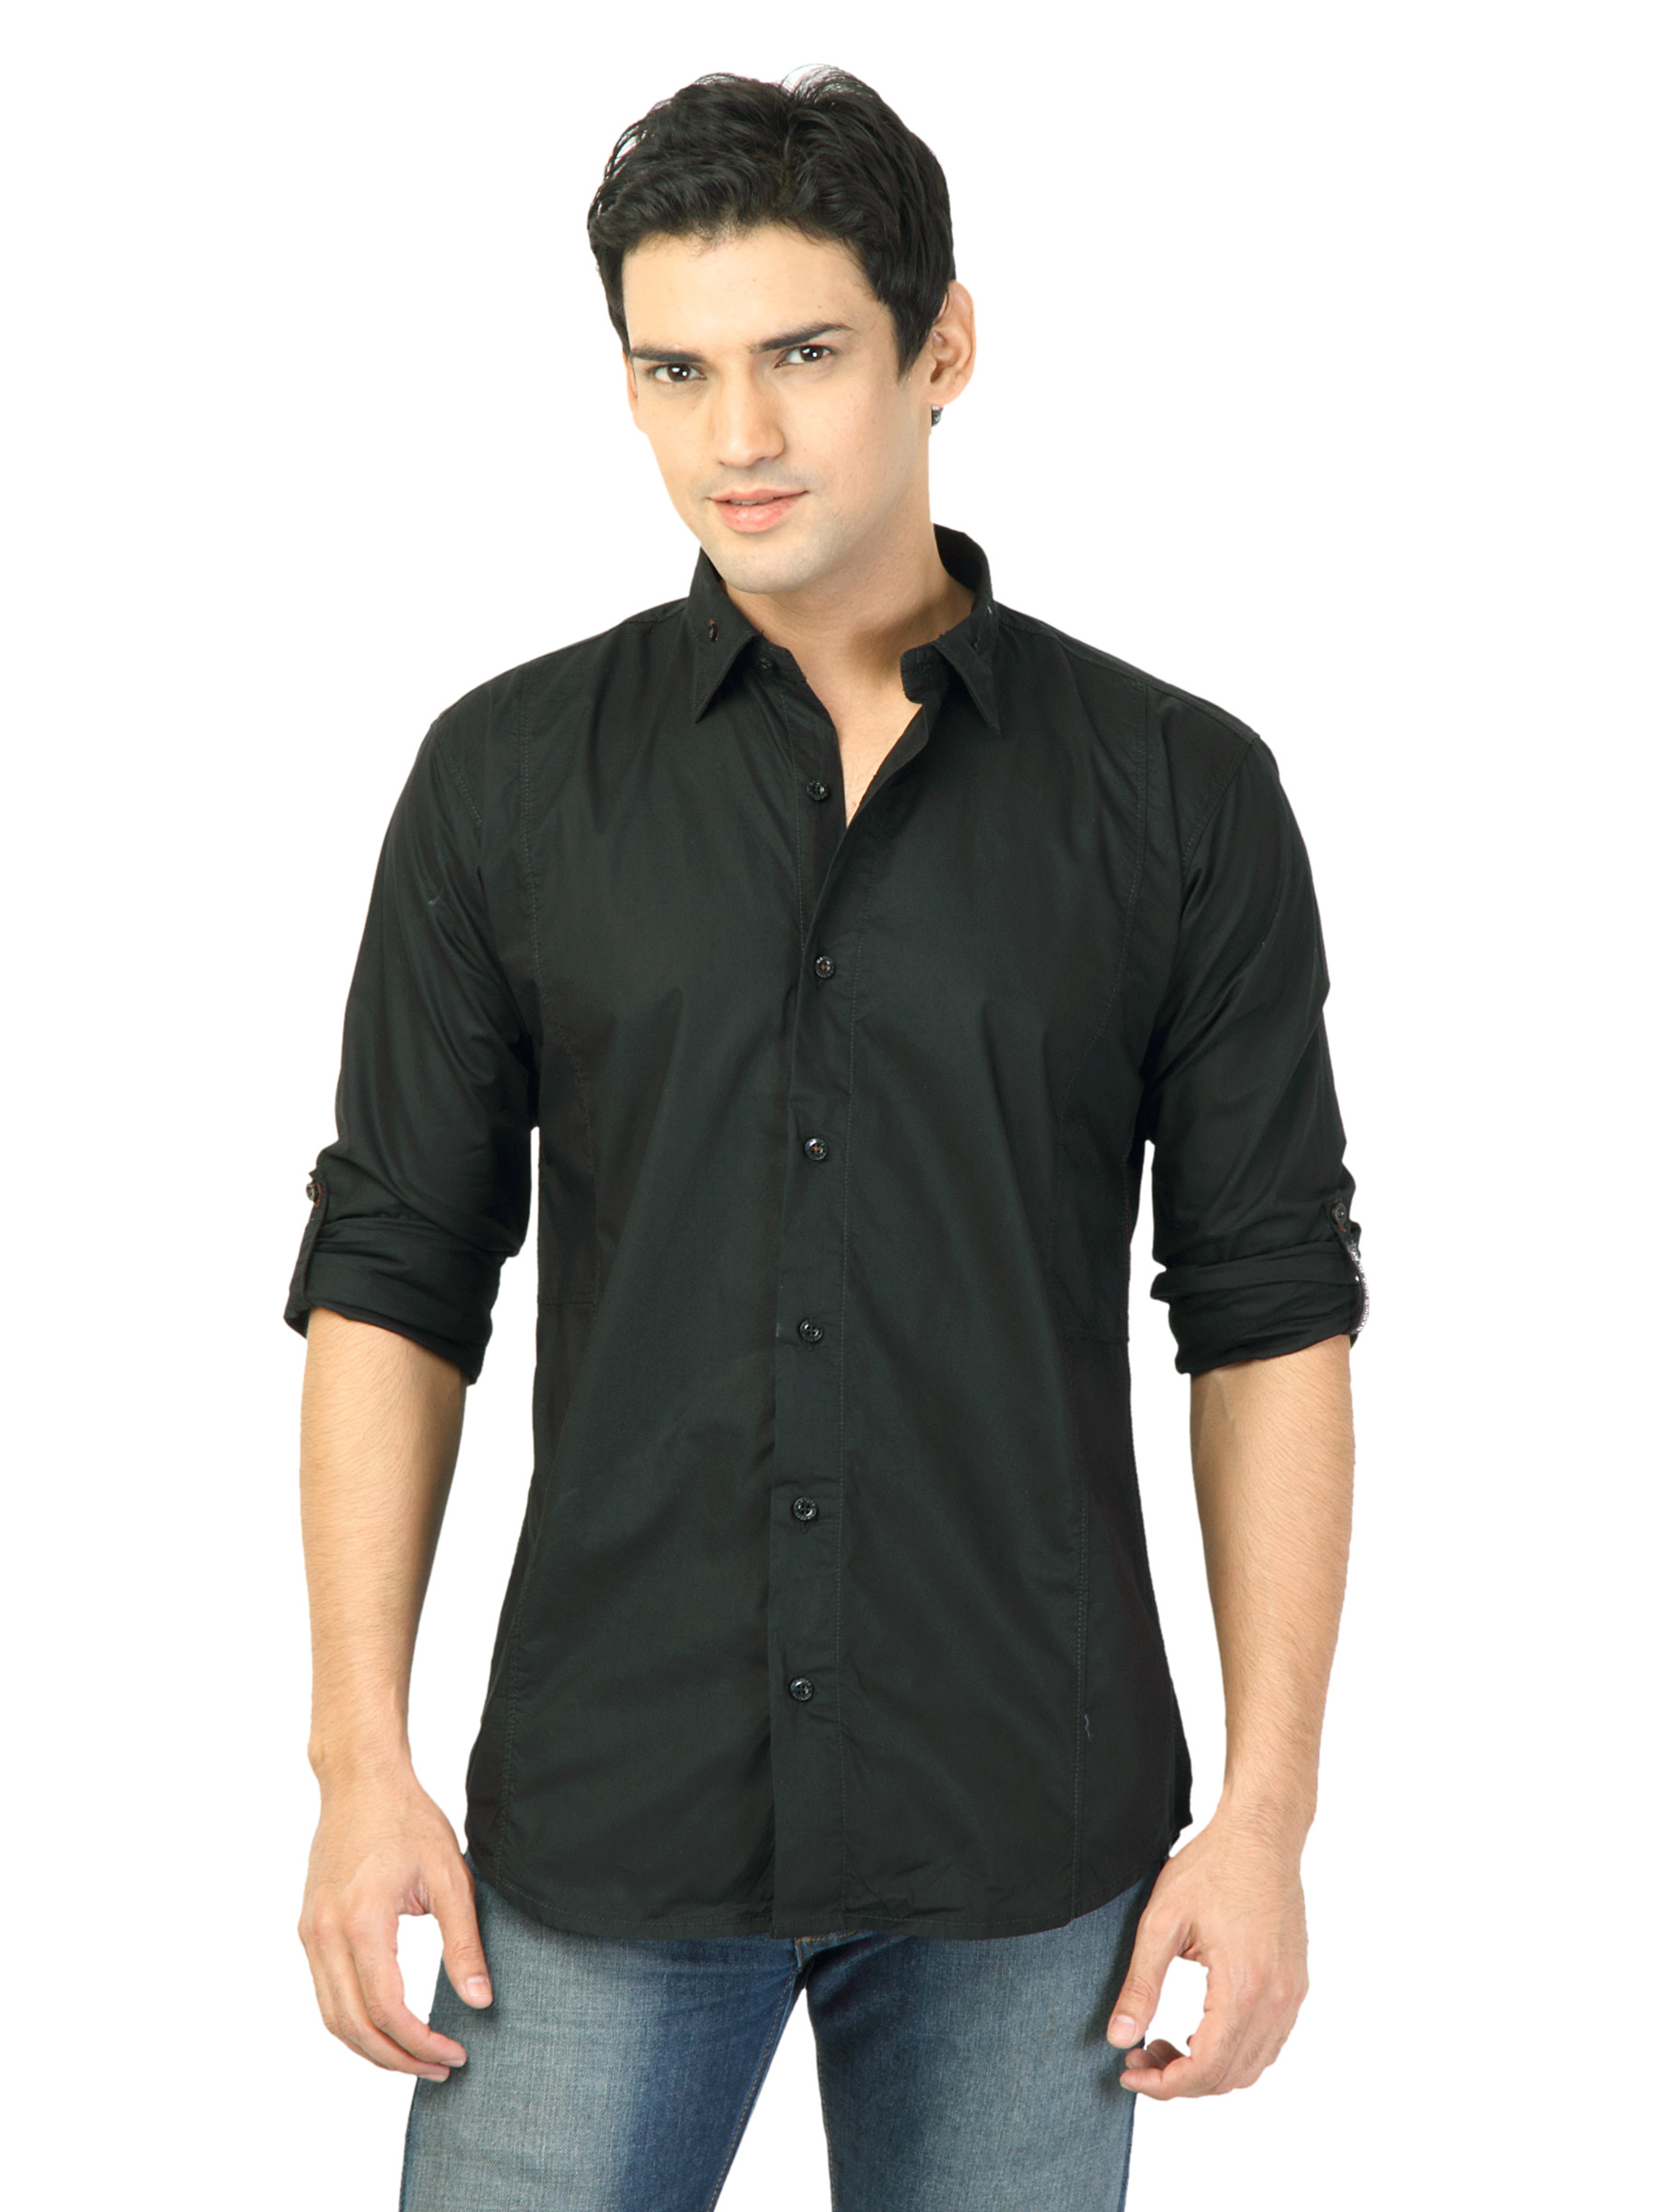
Basics Men Black Slim Fit Shirt
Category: Apparel / Topwear / Shirts
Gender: Men
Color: Black
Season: Fall 2011
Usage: Casual